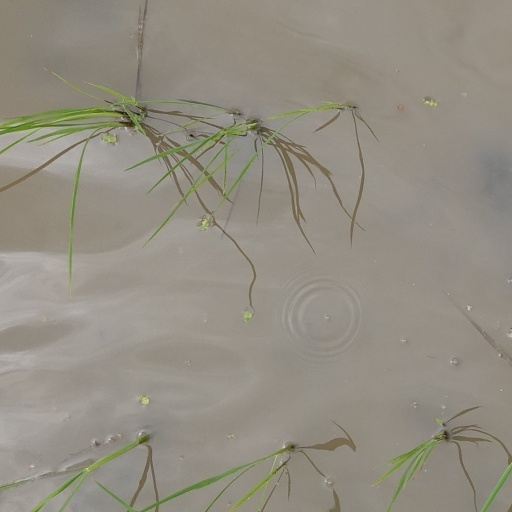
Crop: rice